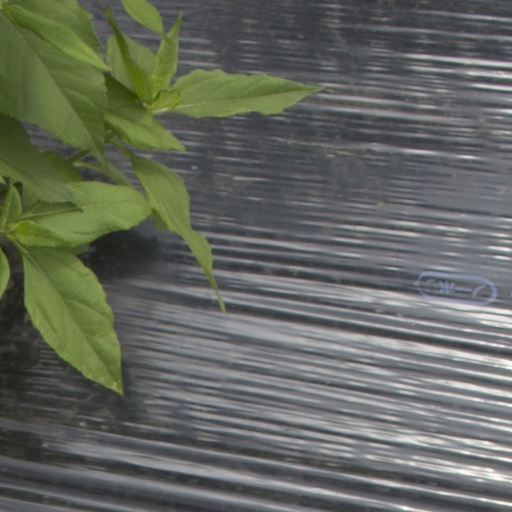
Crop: Jerusalem artichoke